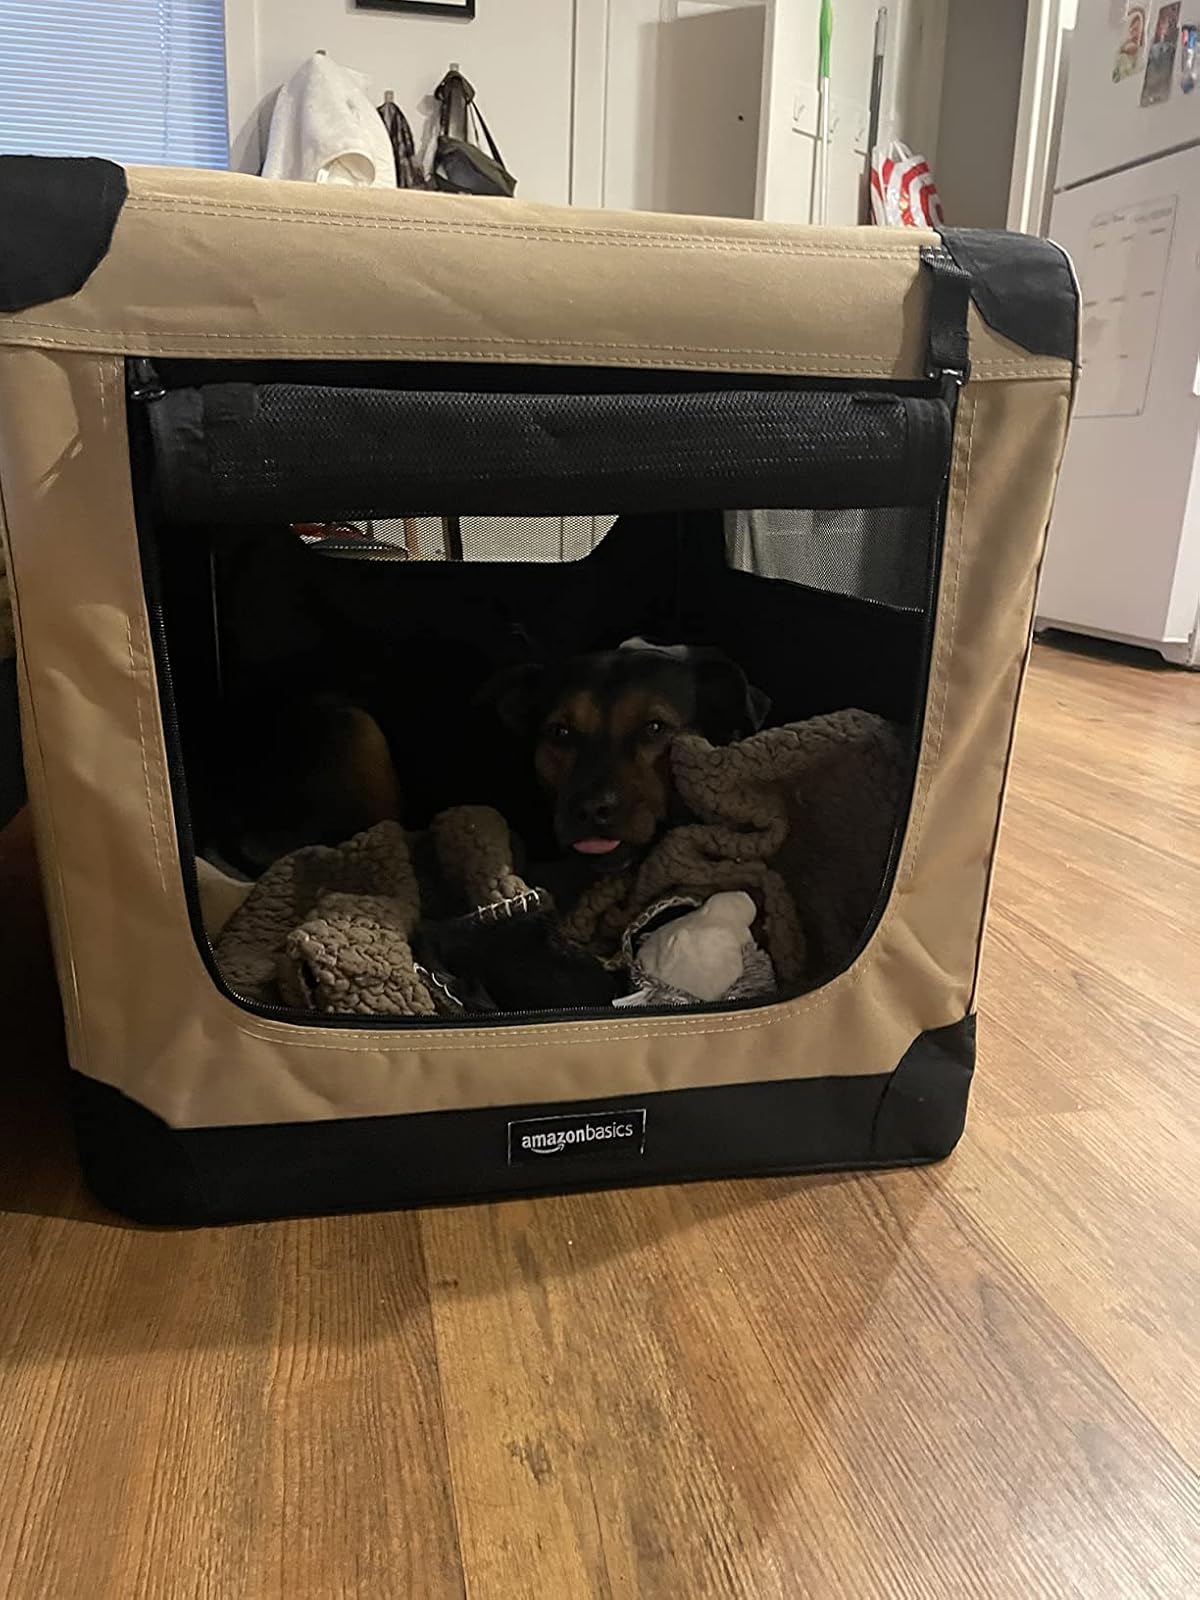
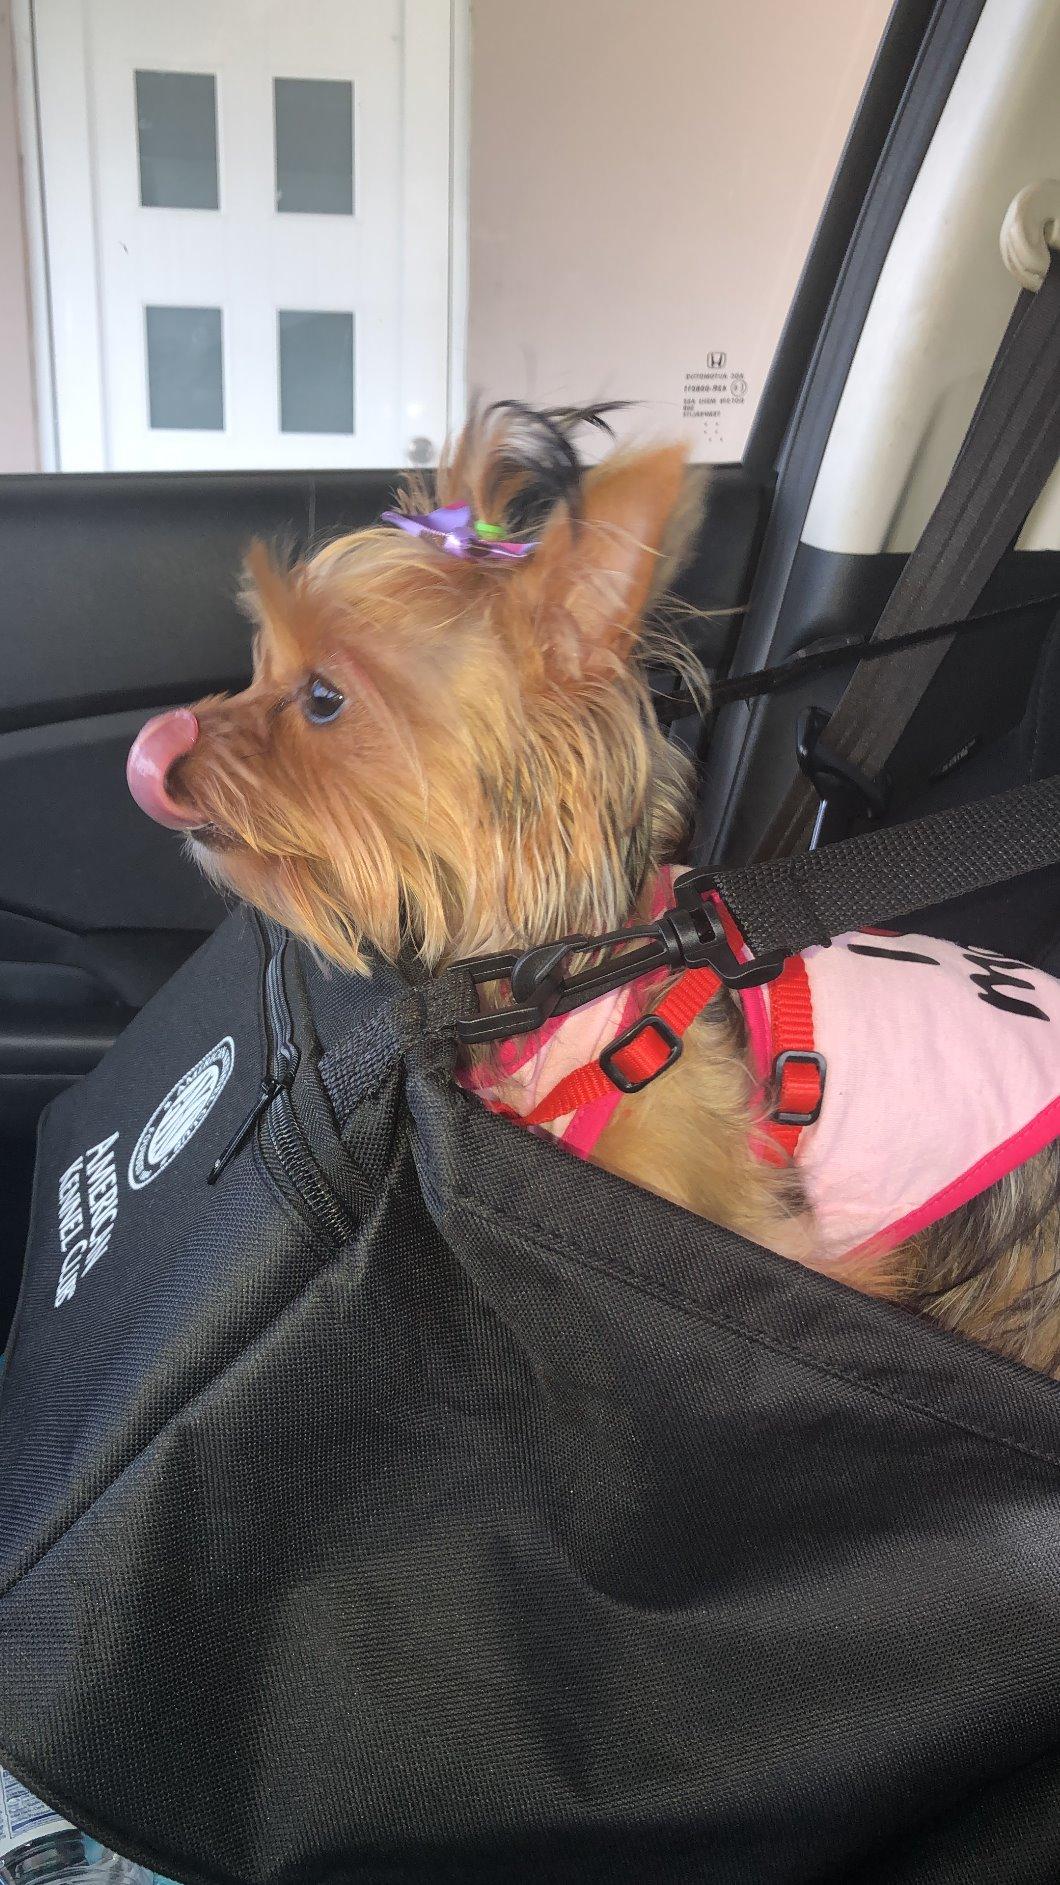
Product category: items_kennel
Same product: no